Antoni Martí Monterde

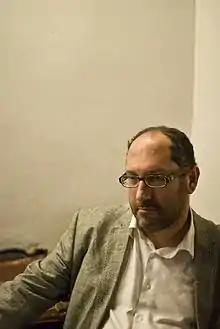
Antoni Martí Monterde

Antoni Martí Monterde is a Spanish writer and university teacher. He teaches Literary Theory and Comparative Literature at University of Barcelona. He writes both articles about literature and a creative work which was recognised by Crítica dels Escriptors Valencians Award in 2002 for "L’erosió". He is a member of the Association of Catalan Language Writers.